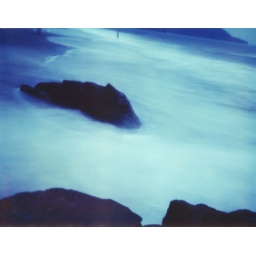
looking down on the beach and rock being pounded by the surf.